Cistercian architecture

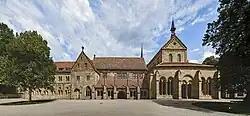
Maulbronn Abbey - a UNESCO World Heritage Site

The Cistercian order was quite innovative in developing techniques of hydraulic engineering for monasteries established in remote valleys. In Spain, one of the earliest surviving Cistercian houses, the Real Monasterio de Nuestra Senora de Rueda in Aragon, is a good example of such early hydraulic engineering, using a large waterwheel for power and an elaborate water circulation system for central heating. Much of this practicality in Cistercian architecture, and indeed in the construction itself, was made possible by the order's own technological inventiveness. The Cistercians are known to have been skilled metallurgists, and as the historian Alain Erlande-Brandenburg writes: